Røros Line

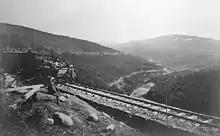
A section through Holtålen Municipality in 1877

The Meråker Line from Trondheim to Sweden opened in 1882. Built with standard gauge, it received a new station at Brattøra. The old station at Kalvskinnet and the section of track from there to Selsbakk was thereby closed and replaced with a new line to the new, common station. The Selsbakk Line opened on 24 June 1884.